Tightlacing

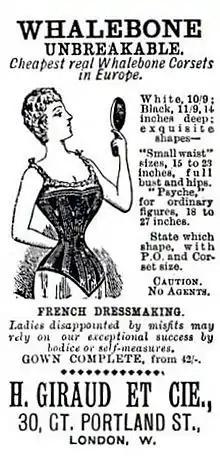
An advertisement for corsets with waist sizes from 15 to 23 inches (38 to 58 cm)

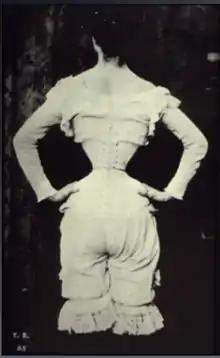
A view of a woman in a corset and bloomers from the back with her hands on her hips. She has a very small waist.

Tightlacing (also called corset training) is the practice of wearing an increasingly tightly laced corset to achieve cosmetic modifications to the figure and posture or to experience the sensation of bodily restriction. The process originates in mid-19th century Europe and was highly controversial. At the peak of the prevalence of tightlacing, there was much public backlash both from medical doctors and dress reformers, and it was often ridiculed as vain by the general public. Due to a combination of evolving fashion trends, social change regarding the roles of women, and material shortages brought on by World War I and II, tightlacing, and corsets in general, fell out of favor entirely by the early 20th century.